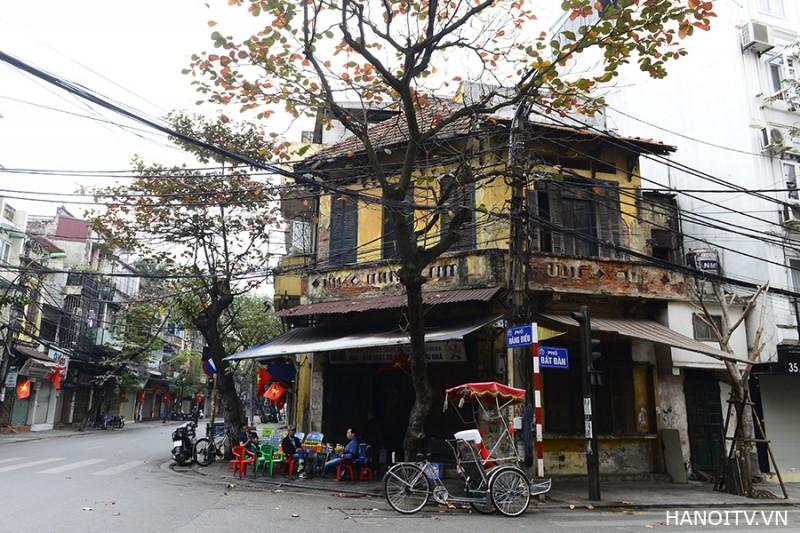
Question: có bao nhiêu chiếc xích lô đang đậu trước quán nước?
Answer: một chiếc